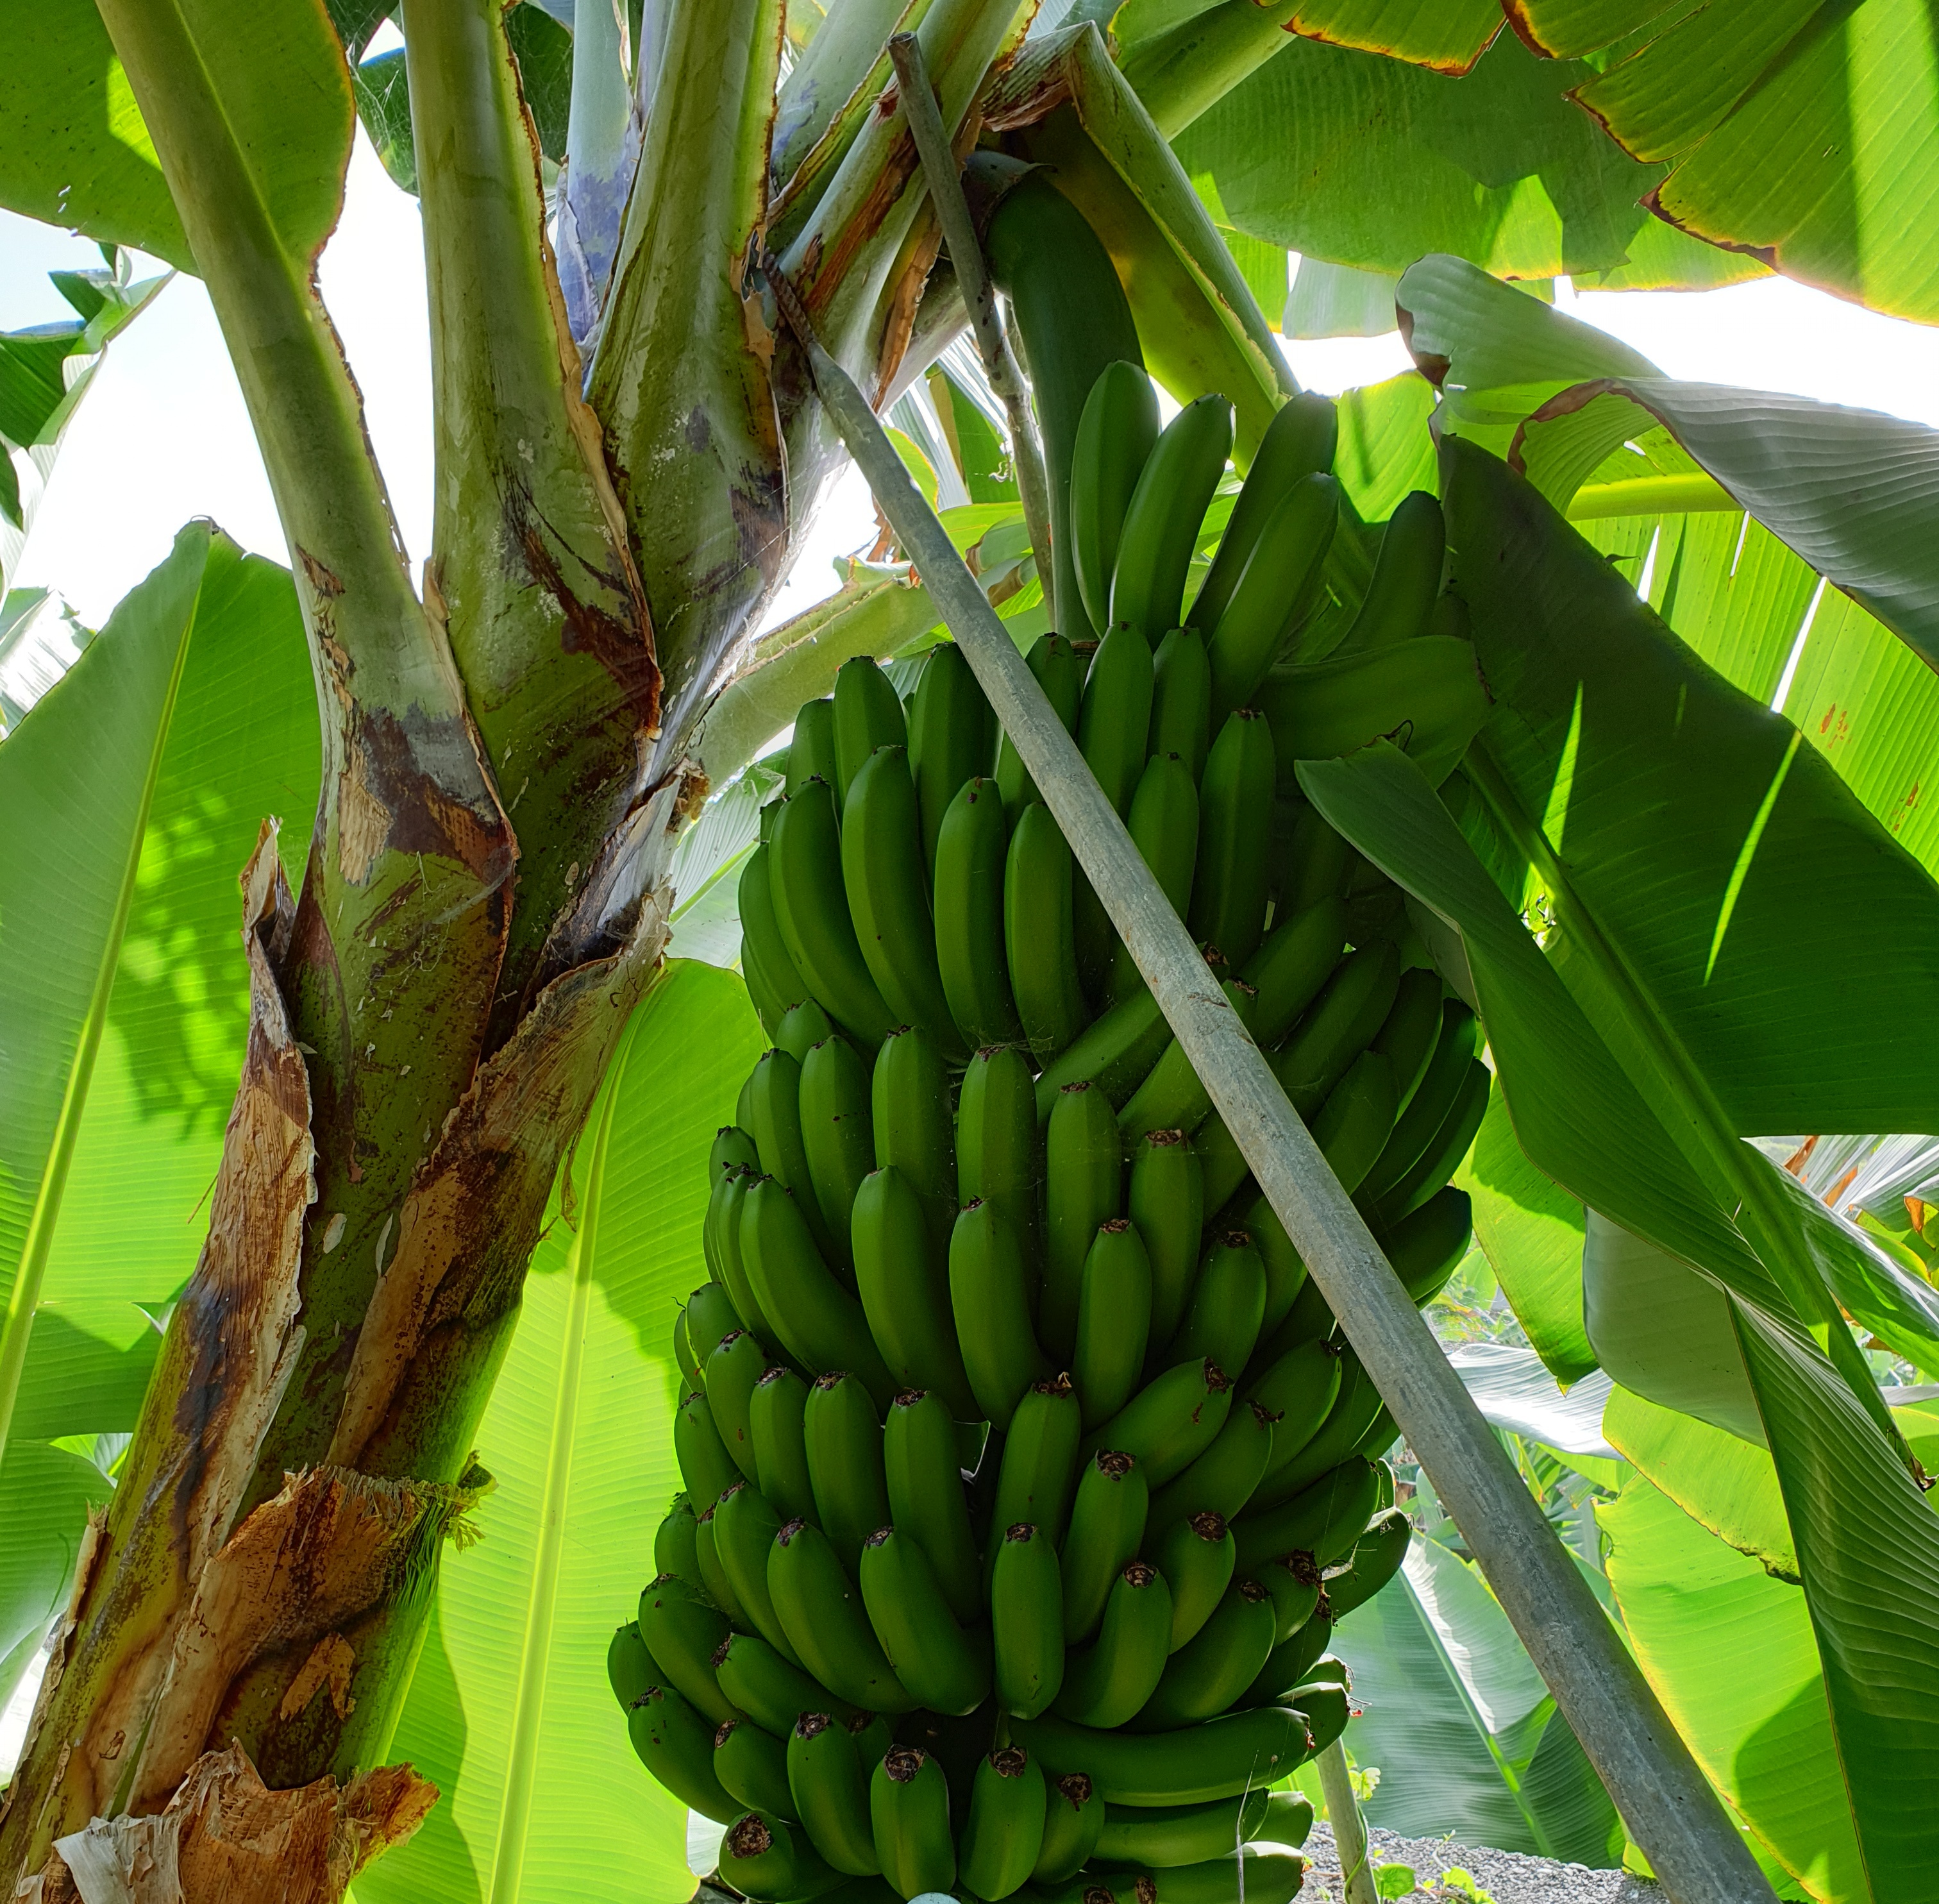
Label: Cut